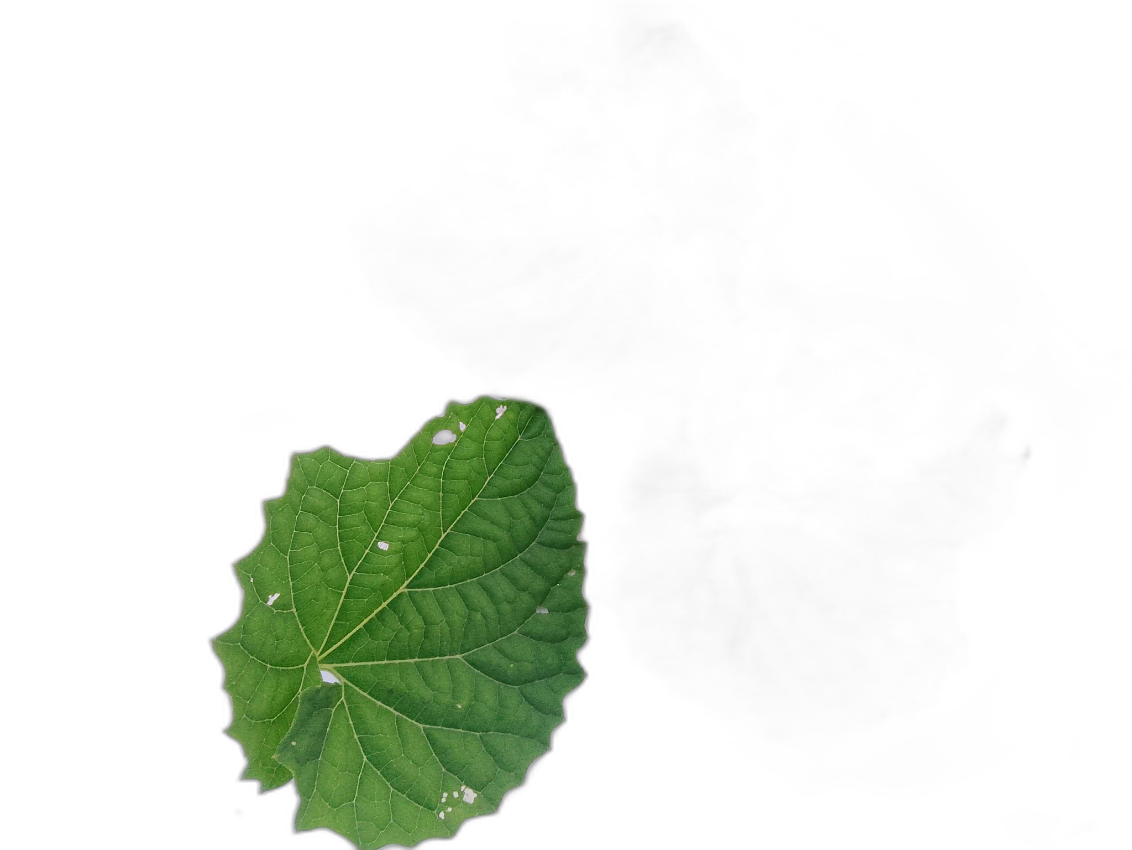
Crop: Zucchini
Label: Xanthomonas_Leaf_Spot